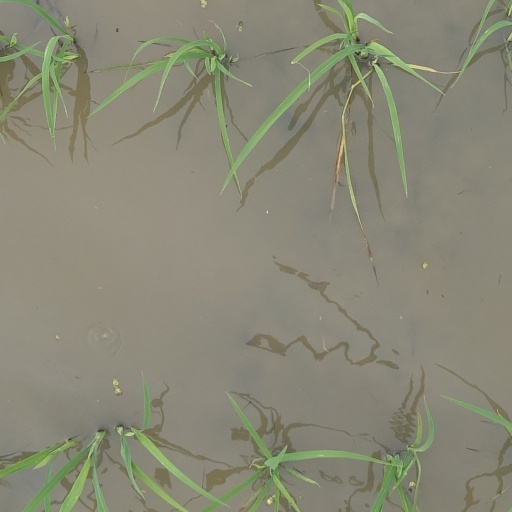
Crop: rice